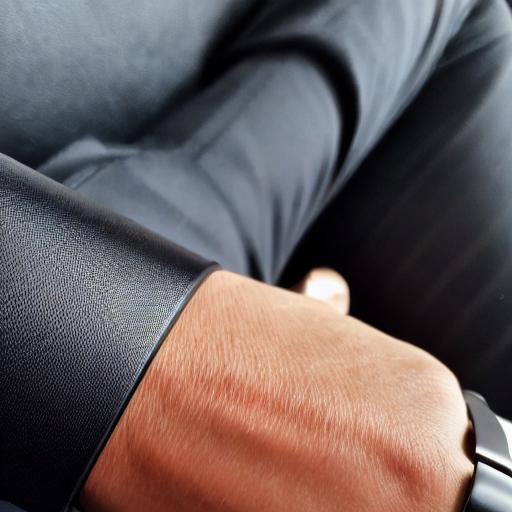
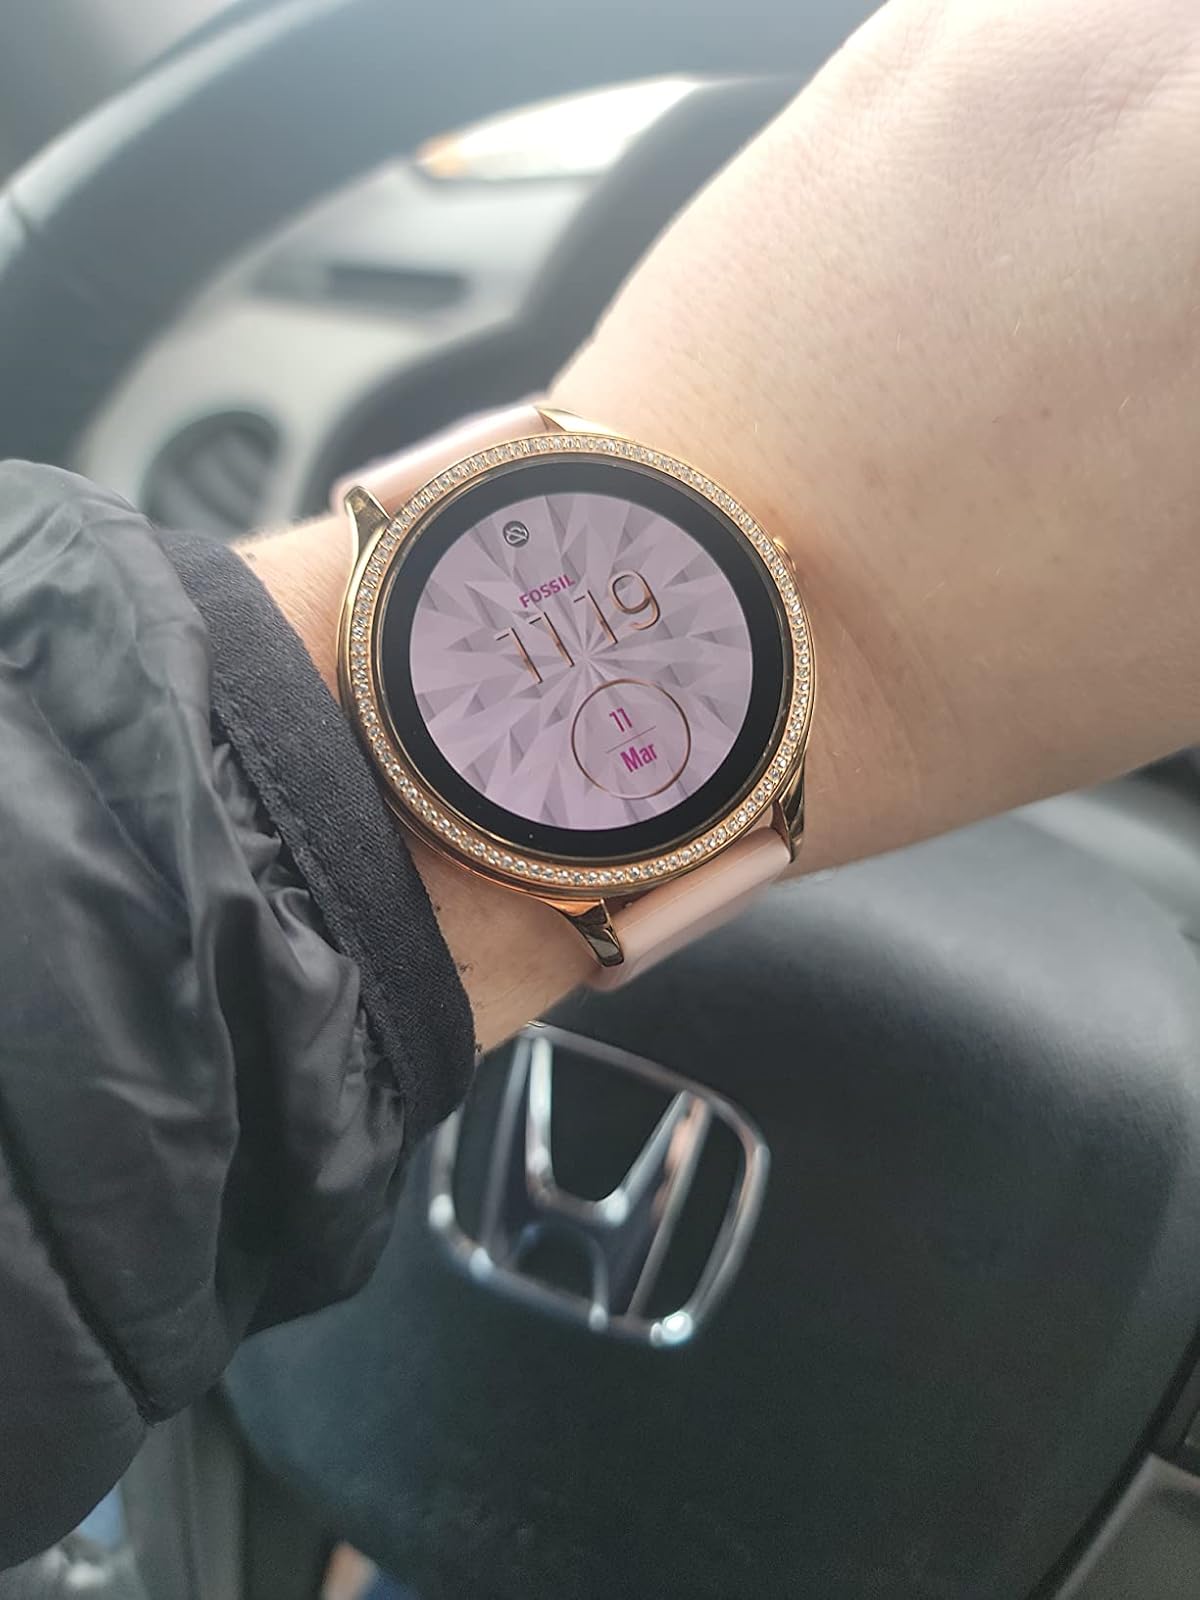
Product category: smartwatch
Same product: no